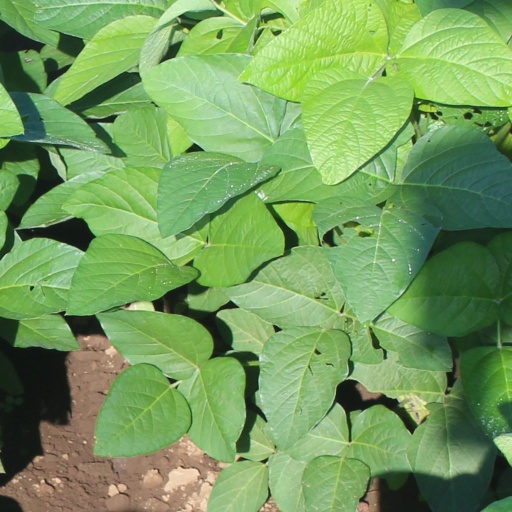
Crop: soybean